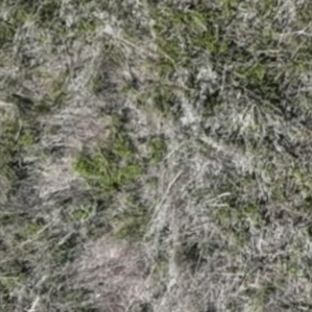
Month: may